Pest control

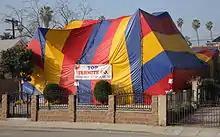
Tent fumigation of a house in the United States

Physical pest control involves trapping or killing pests such as insects and rodents. Historically, local people or paid rat-catchers caught and killed rodents using dogs and traps. On a domestic scale, sticky flypapers are used to trap flies. In larger buildings, insects may be trapped using such means as pheromones, synthetic volatile chemicals or ultraviolet light to attract the insects; some have a sticky base or an electrically charged grid to kill them. Glueboards are sometimes used for monitoring cockroaches and to catch rodents. Rodents can be killed by suitably baited spring traps and can be caught in cage traps for relocation. Talcum powder or "tracking powder" can be used to establish routes used by rodents inside buildings and acoustic devices can be used for detecting beetles in structural timbers.